Monsters, Inc.

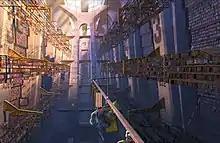
The "door vault" scene is one of the film's most elaborate sets.

To solve the problem of cloth-to-cloth collisions, Michael Kass, Pixar's senior scientist, was joined on "Monsters, Inc." by David Baraff and Andrew Witkin and developed an algorithm they called "global intersection analysis" to handle the problem. The complexity of the shots in the film, including elaborate sets such as the door vault, required more computing power to render than any of Pixar's earlier efforts combined. The render farm in place for "Monsters, Inc." was made up of 3500 Sun Microsystems processors, compared with 1400 for "Toy Story 2" and only 200 for "Toy Story", both built on Sun's own RISC-based SPARC processor architecture.